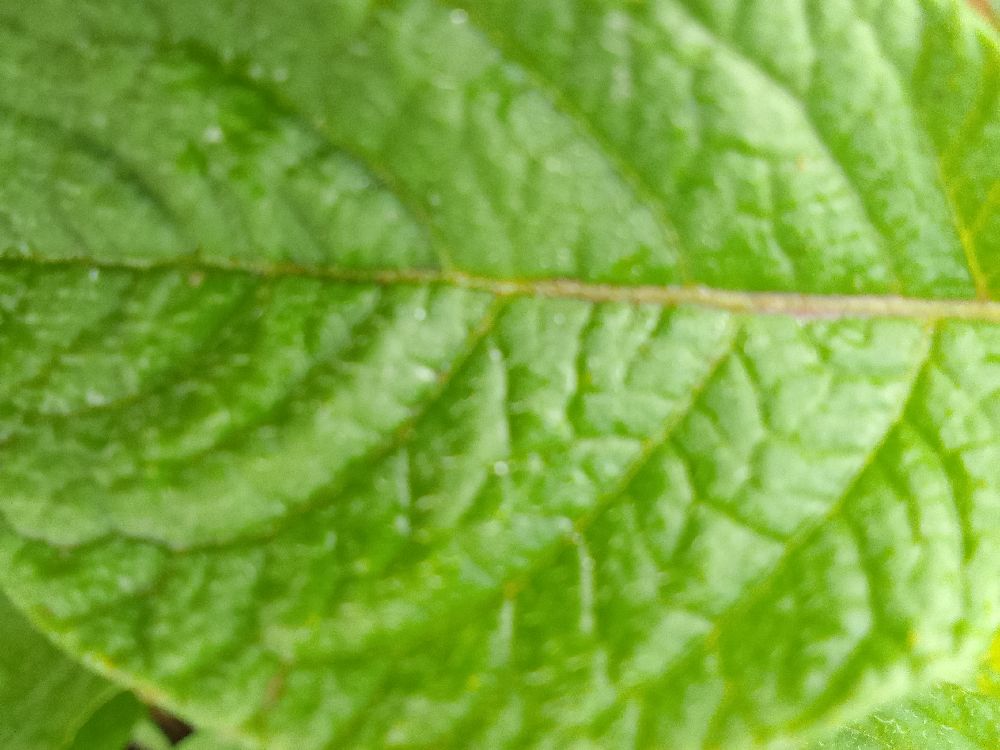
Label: Healthy